Parit Sulong Massacre

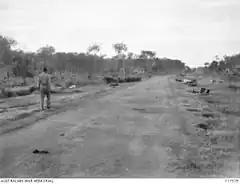
Wreckage of the 45th Indian Brigade still littered on both sides of the road at Parit Sulong on 26 September 1945. Some of the gear of some 133 Australian and Indian troops massacred by the Japanese can be seen on the left.

The Parit Sulong Massacre was a Japanese war crime committed by members of the Imperial Japanese Army on 22 January 1942 in the village of Parit Sulong, British Malaya. Soldiers of the Imperial Guards Division summarily executed approximately 150 wounded Australian and Indian prisoners of war who had surrendered.